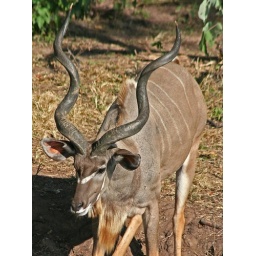
A mighty Kudu going down to the river for water. The boat trip in Chobe.